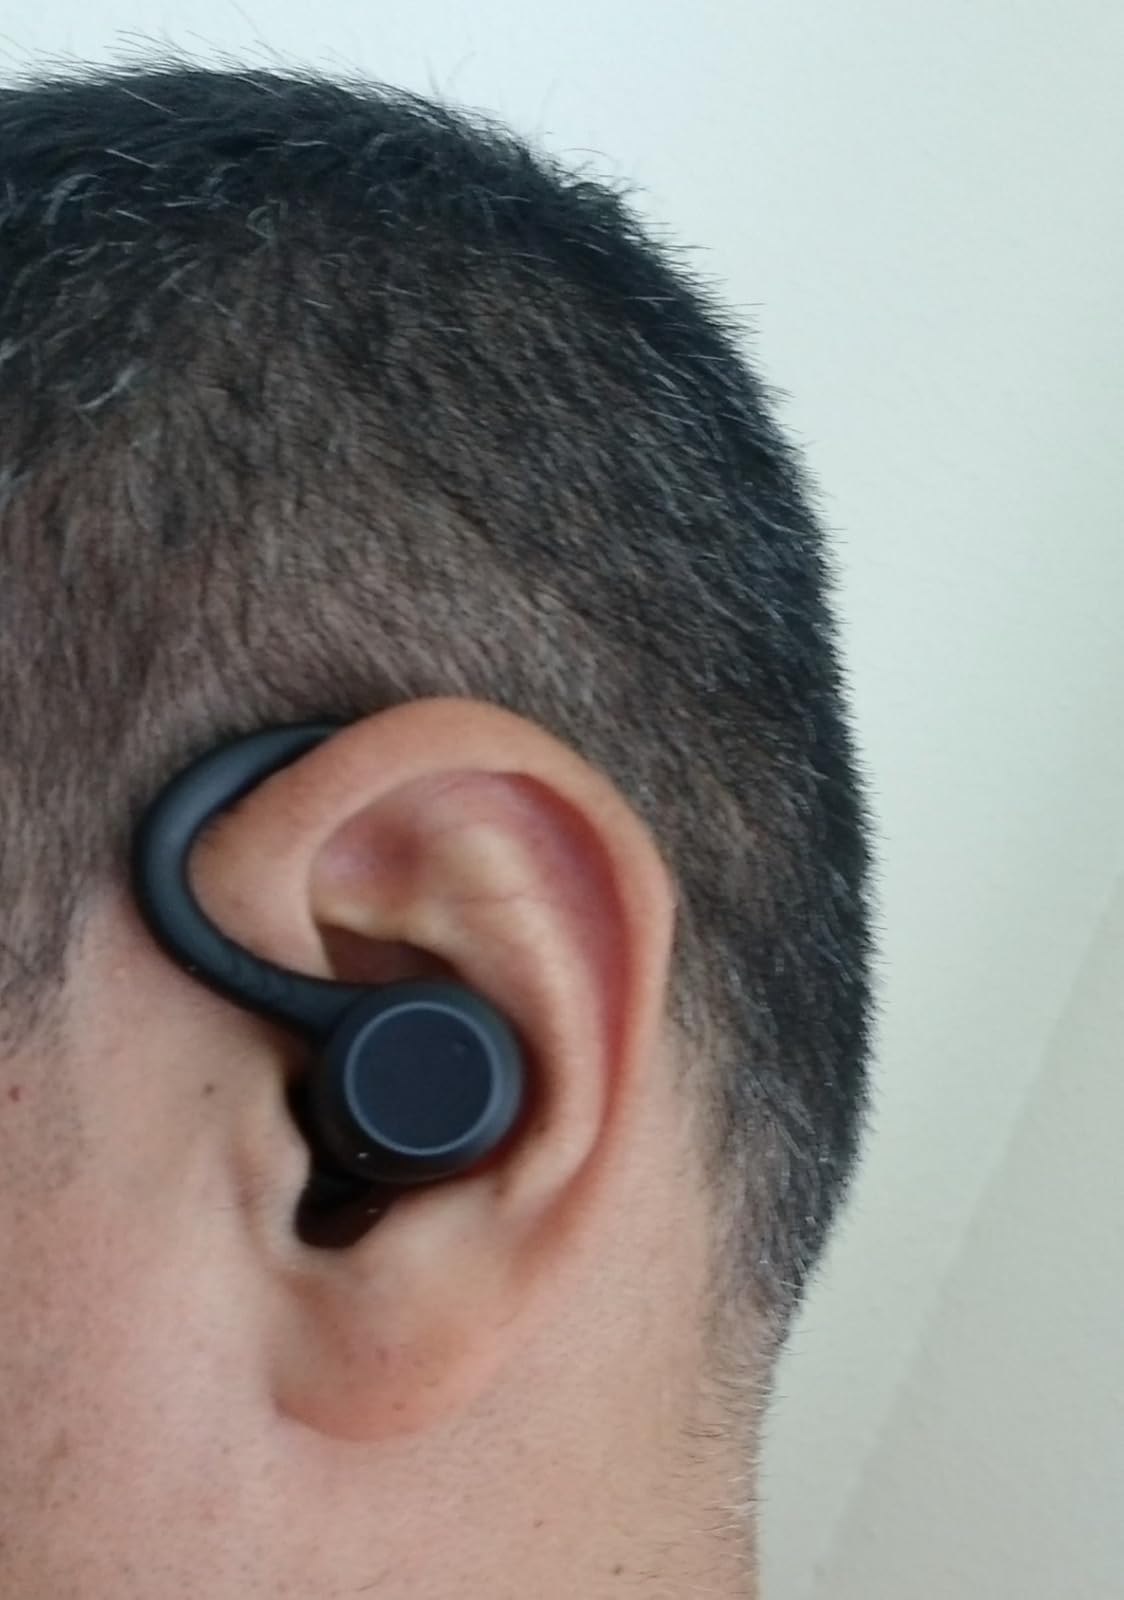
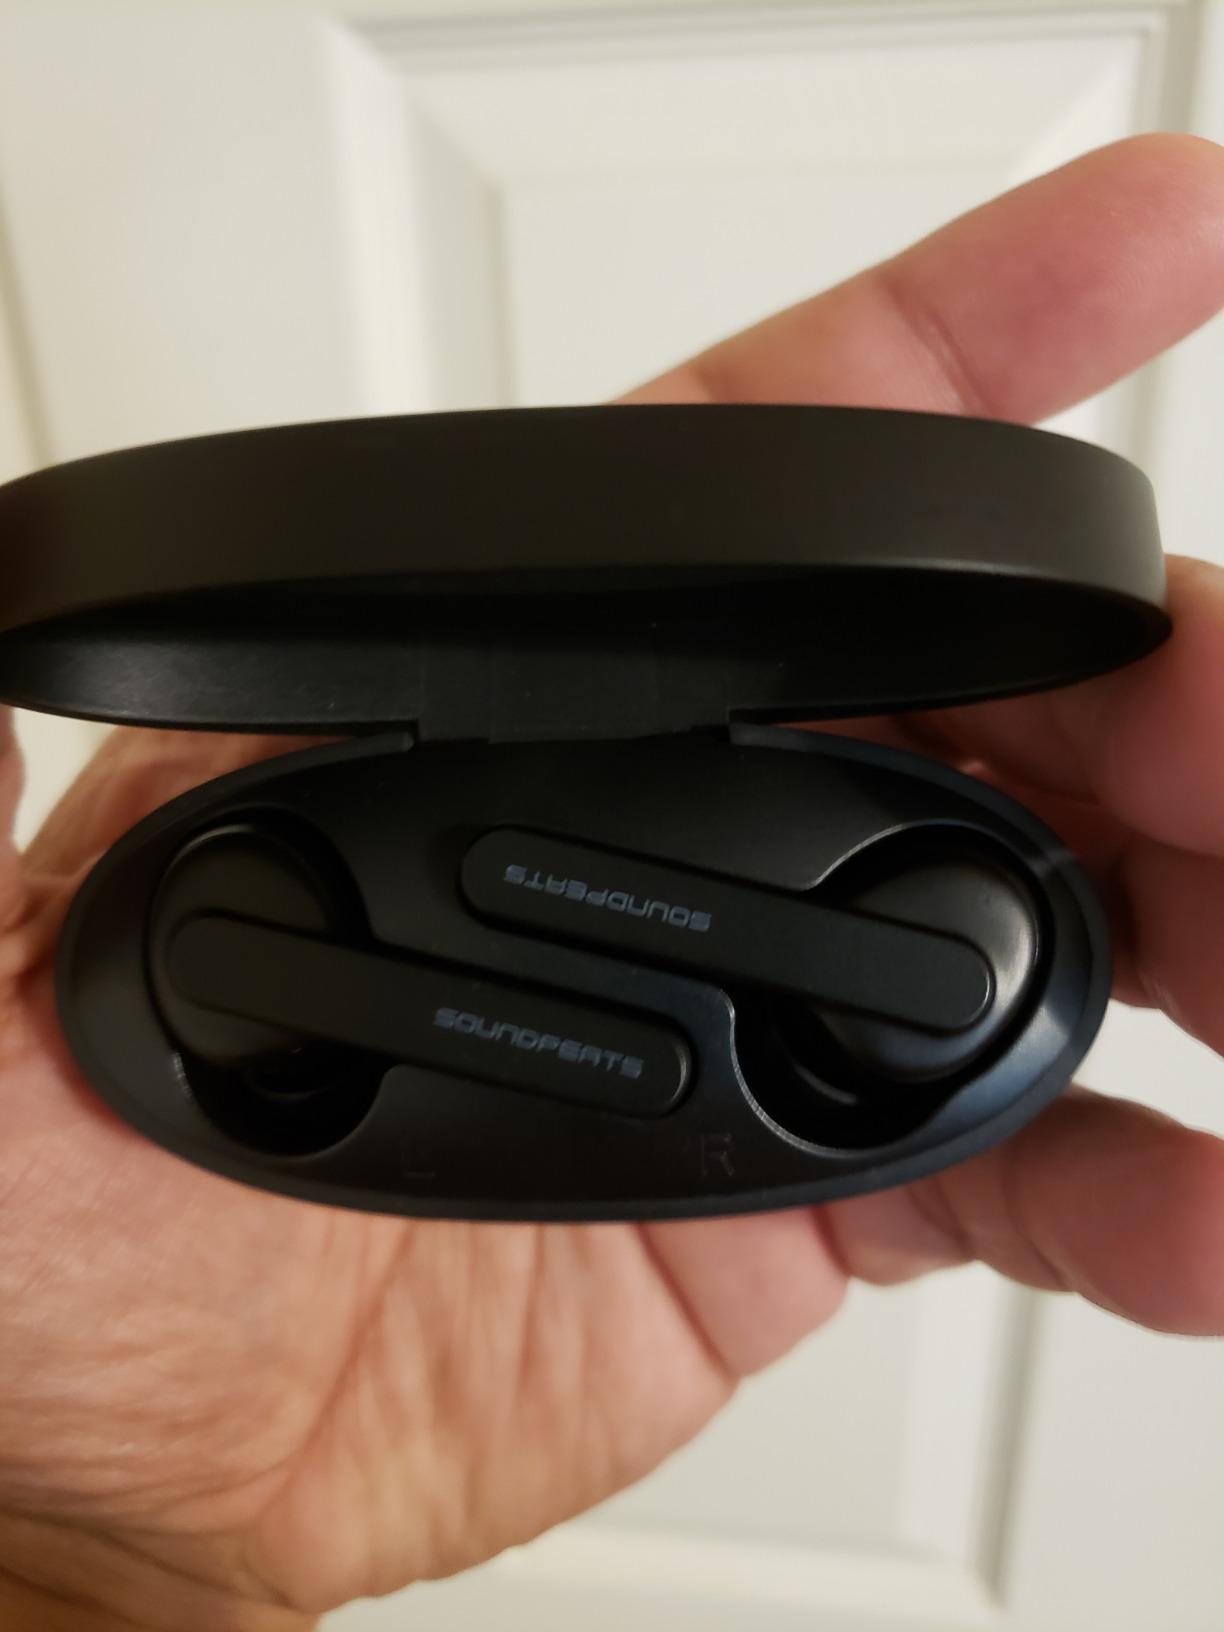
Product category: earbuds
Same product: no